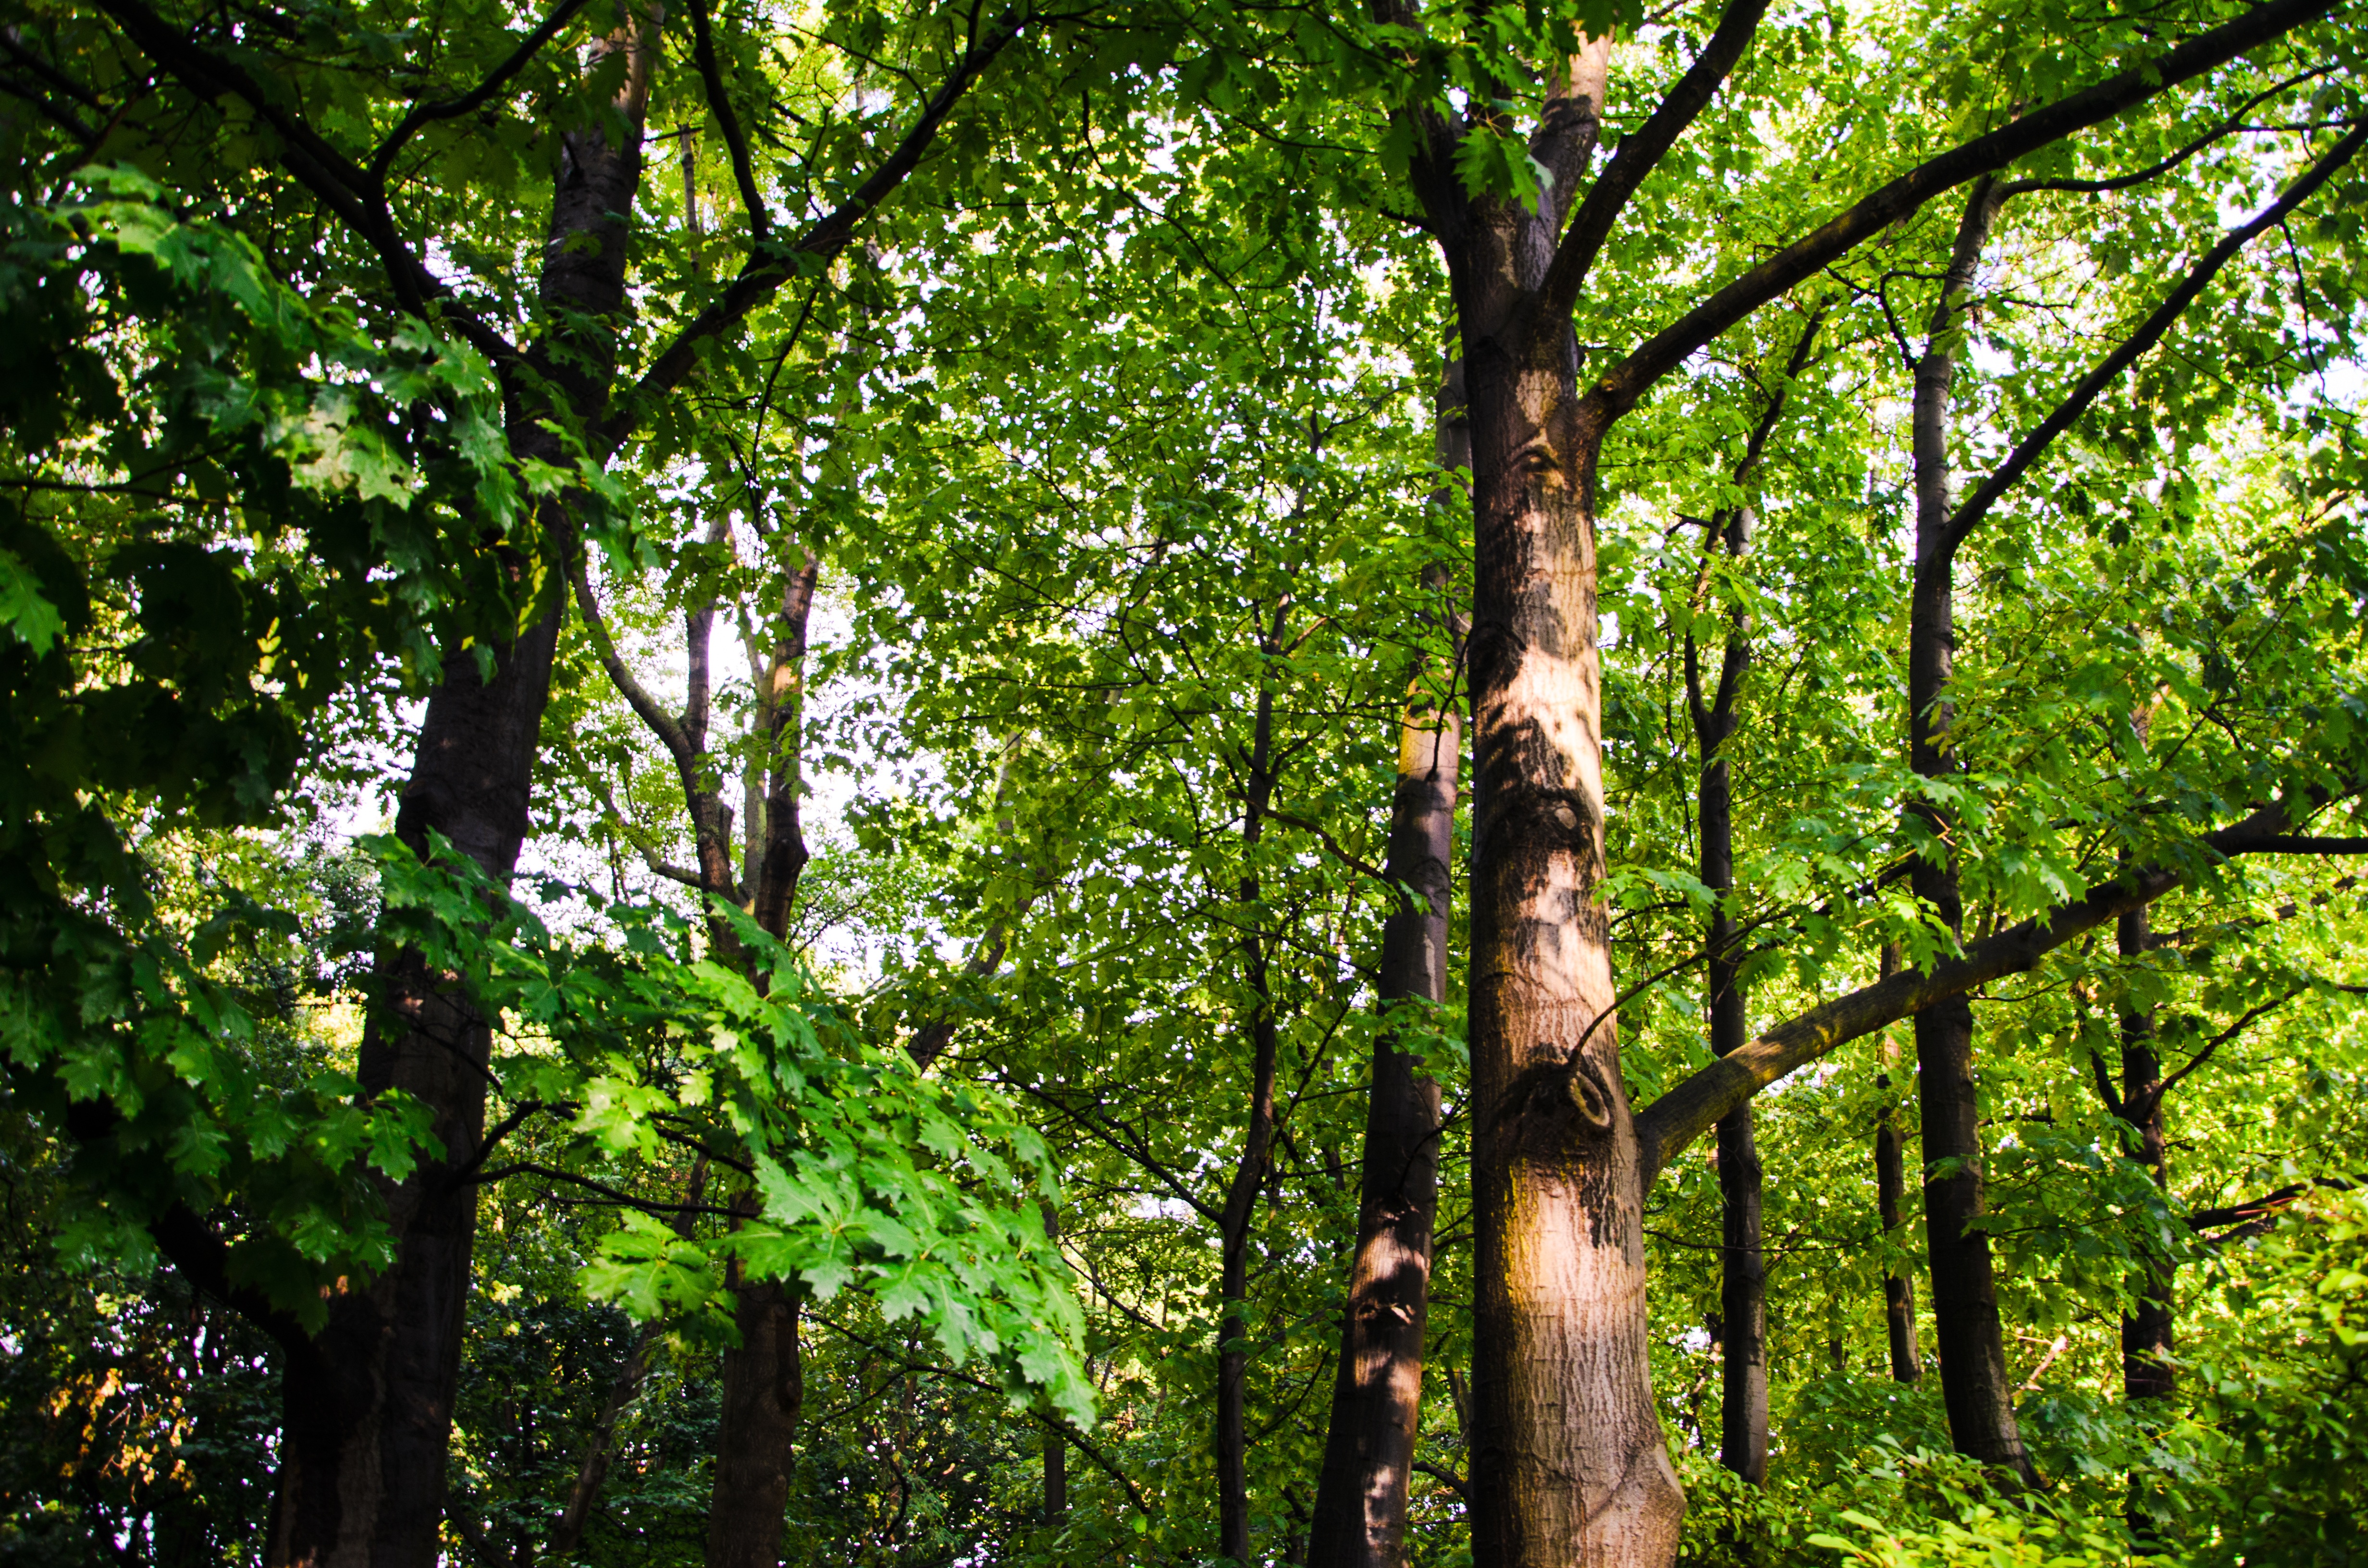
tree, nature, forest, branch, plant, wood, sunlight, leaf, flower, green, jungle, autumn, botany, leaves, rainforest, deciduous, grove, woodland, habitat, ecosystem, biome, old growth forest, natural environment, woody plant, temperate broadleaf and mixed forest, temperate coniferous forest